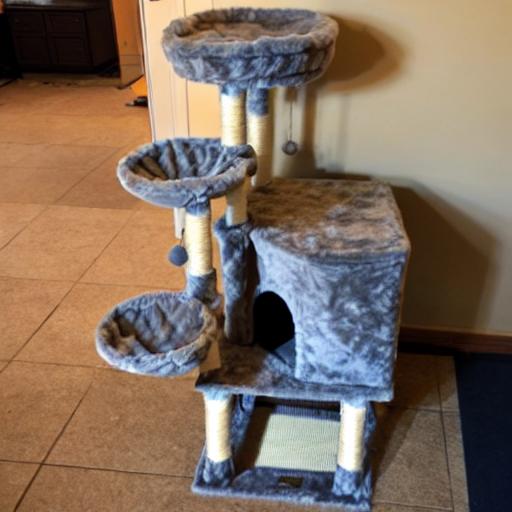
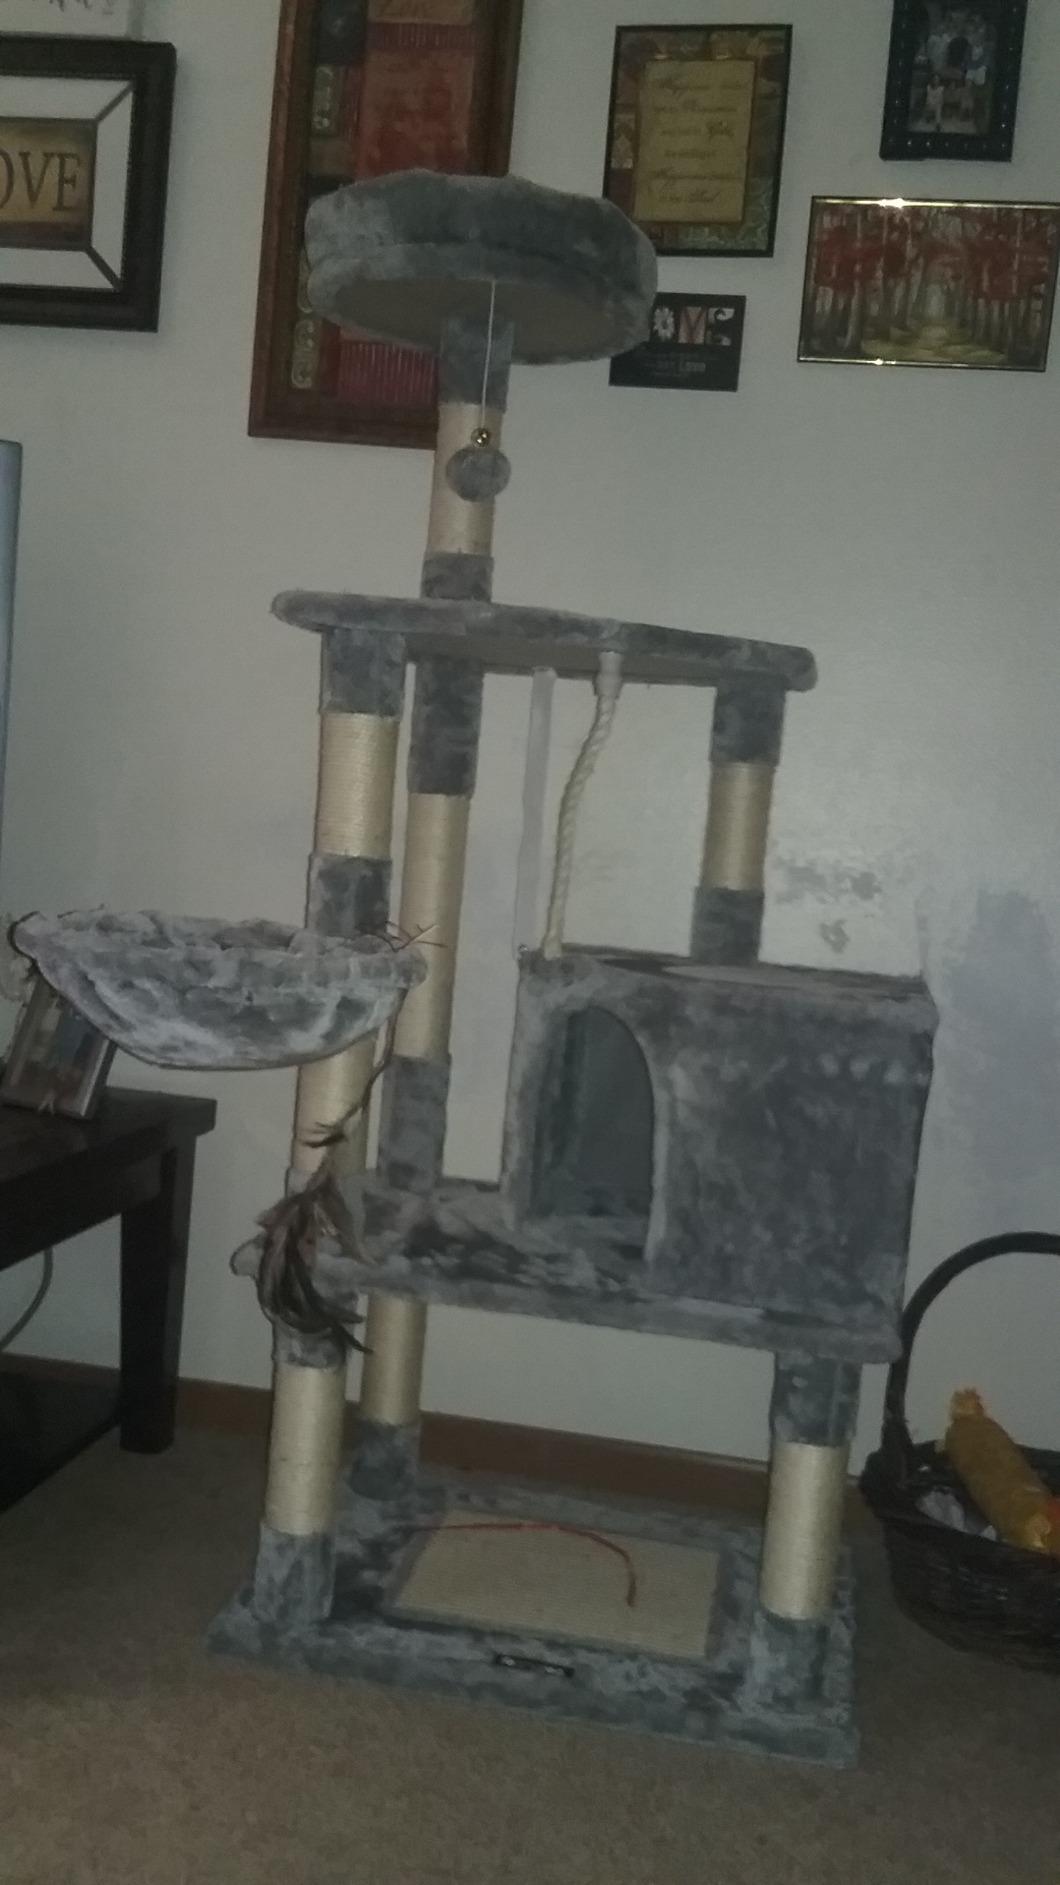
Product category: items_cat tree
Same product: no